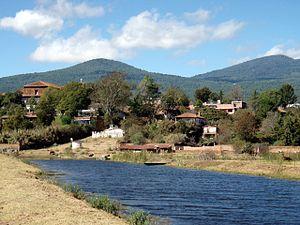
Erongarícuaro qui signifie « Lieu d'attente » en langue Purépecha, est une ville de l'état mexicain de Michoacán.